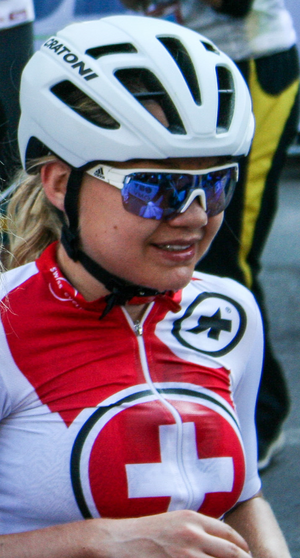
Sina Frei avant le départ de la course en ligne des championnats du monde de cyclisme sur route à Innsbruck en 2018.
Sina Frei, née le 18 juillet 1997, est une coureuse cycliste suisse. Spécialiste de VTT cross-country, elle est notamment triple championne du monde du relais par équipes et double championne du monde de cross-country espoirs.